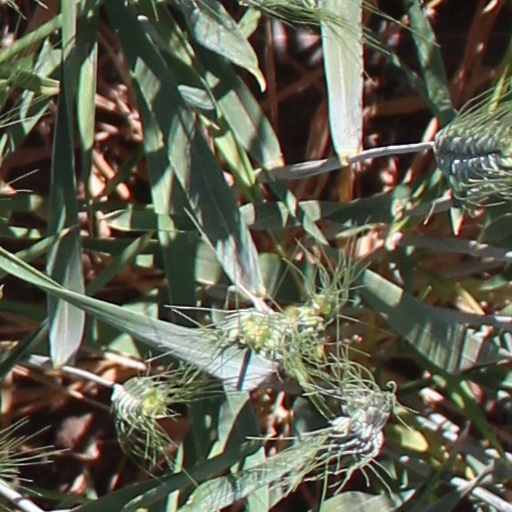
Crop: wheat